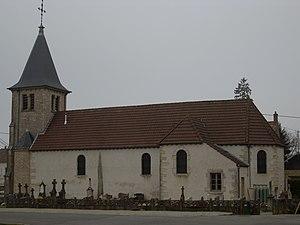
Église de Chemin (Jura)
Chemin est une commune française située dans le département du Jura en région Bourgogne-Franche-Comté. Les habitants se nomment les Cheminois et Cheminoises.